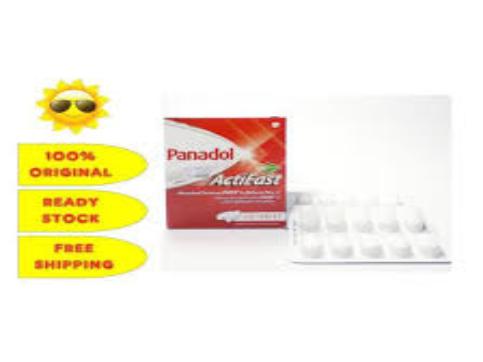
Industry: Medical